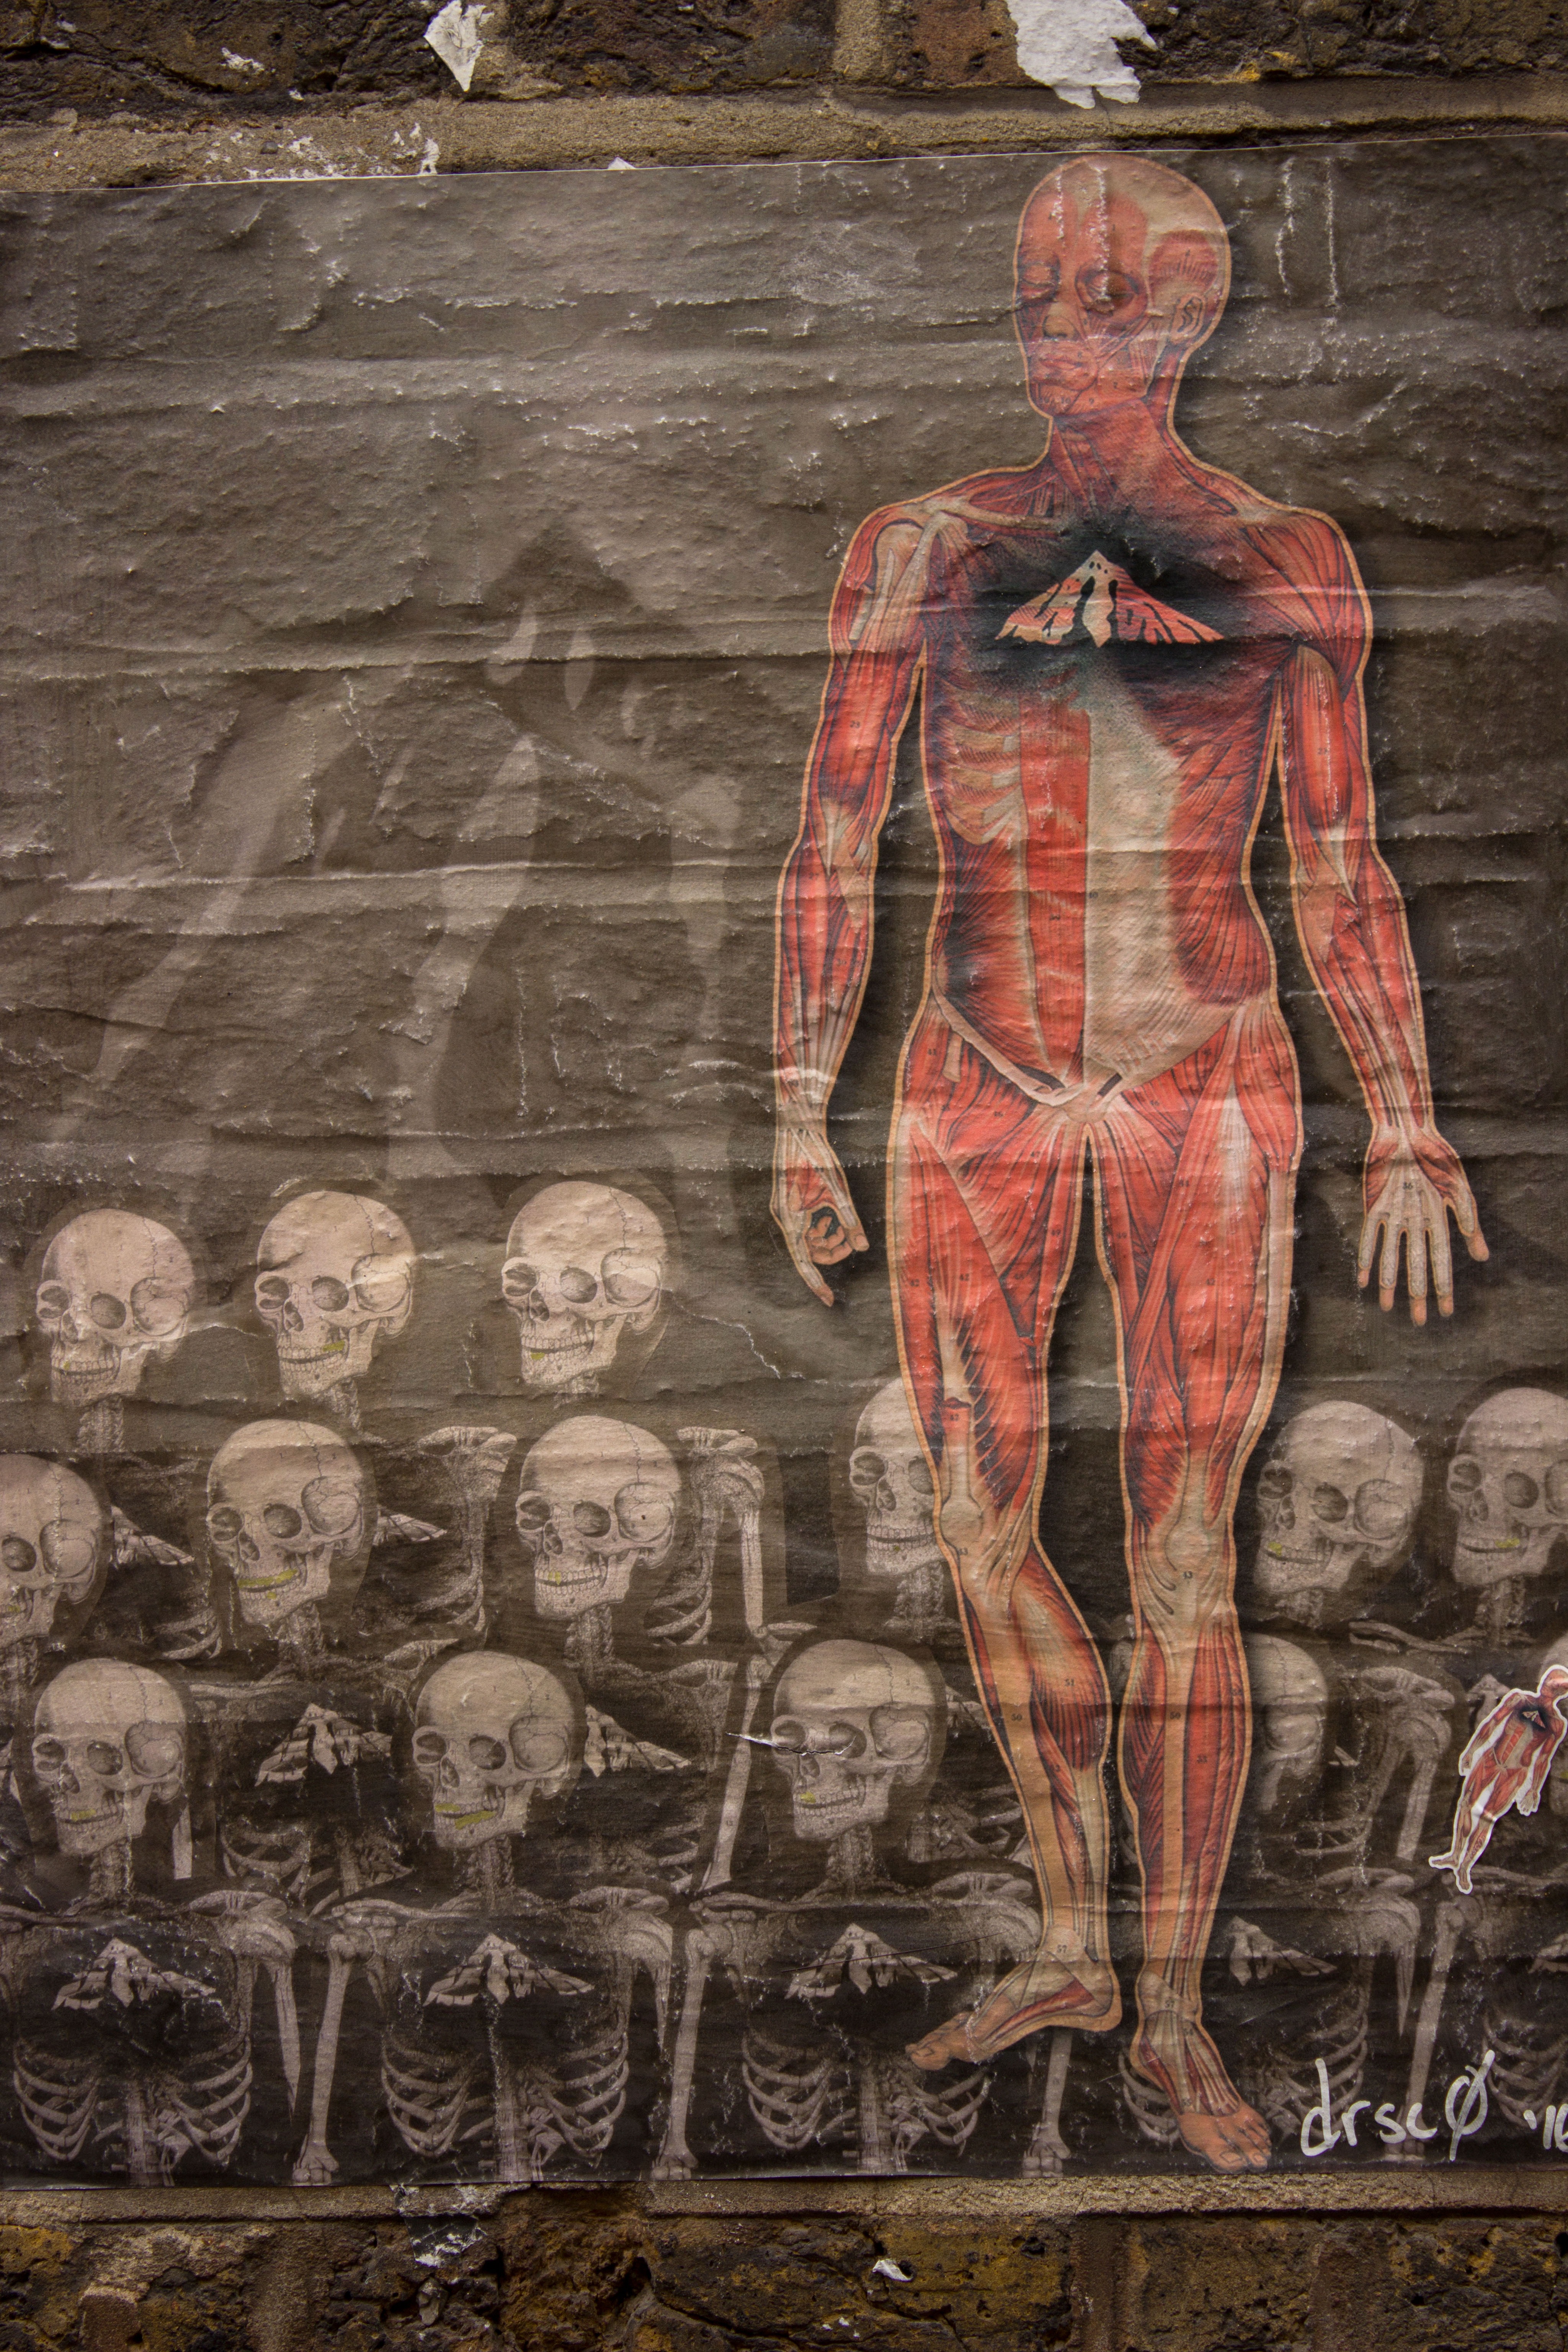
street art, london, shoreditch, eastend, brick lane, street, art, disc, mural